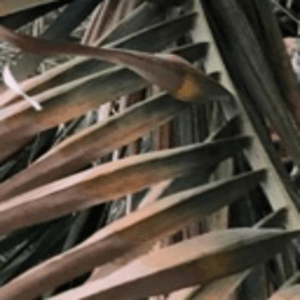
Label: Potassium Deficiency